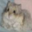
Label: hamster